Bound for Glory (2020)

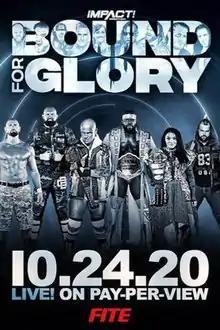
Promotional poster featuring various Impact wrestlers

The 2020 Bound for Glory was a professional wrestling pay-per-view (PPV) event produced by Impact Wrestling. It took place on October 24, 2020 at the Skyway Studios in Nashville, Tennessee. It was the 16th event under the Bound for Glory chronology.